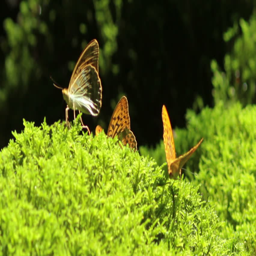
close - up of a bright orange butterflies drinking water from a moss